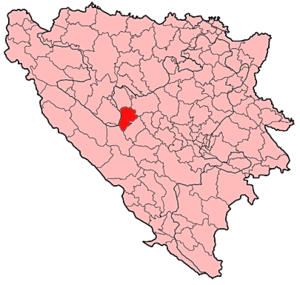
Donji Vakuf est une ville et une municipalité de Bosnie-Herzégovine située dans le canton de Bosnie centrale et dans la Fédération de Bosnie-et-Herzégovine. Selon les premiers résultats du recensement bosnien de 2013, la ville intra muros compte 7 139 habitants et la municipalité 14 739.